Army Reserve Sustainment Command

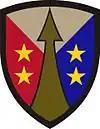
Army Reserve Sustainment Command insignia

The Army Reserve Sustainment Command (ARSC) is a subordinate command of the 377th Theater Sustainment Command. The Army Reserve Sustainment Command is located in Birmingham, Alabama. The command comprises five subordinate commands and has command and control of Army Reserve Soldiers throughout the United States. The United States Army Reserve Sustainment Command provides trained and ready Soldiers on a continuous and global basis to U.S. Army Materiel Command (AMC), the Assistant Secretary of the Army for Acquisition, Logistics and Technology (ASA(ALT)), the Defense Contract Management Agency (DCMA) and the Logistics Civil Augmentation Program (LOGCAP) in order to sustain Unified Land Operations.